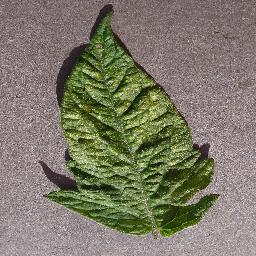
Label: Tomato___Spider_mites Two-spotted_spider_mite